U.S. Route 101

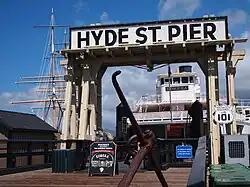
An overhead structure labeled "Hyde St. Pier" frames a historic ferryboat alongside a US 101 shield and older sailing ship.

US 101 was established as part of the initial United States Numbered Highway System that was developed by the American Association of State Highway Officials (AASHO) in the 1920s. The preliminary plan recommended in 1925 had the highway terminate at San Diego in the south and in Port Angeles, Washington, to the north. The final plan extended US 101 within Washington around the east side of the Olympic Peninsula to Olympia and was adopted by the AASHO on November 11, 1926. The first section of US 101 to be signed in California was between San Diego and Los Angeles in January 1928, which was followed by the rest of the route later in the year.